Sky position (RA, Dec in degrees): 197.724, 18.862
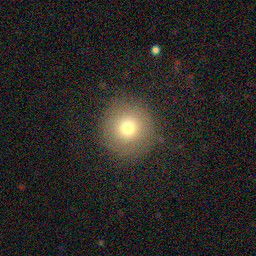
Galaxy morphology: Round Smooth Galaxies